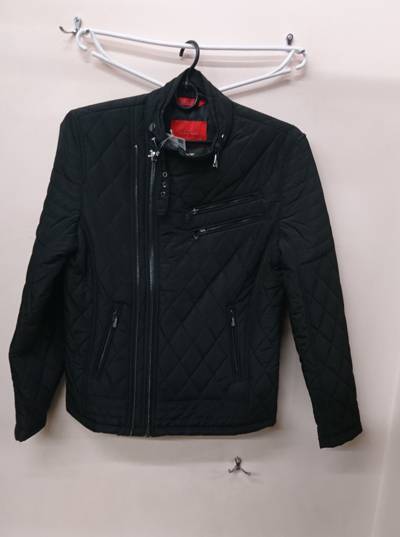
Waste category: clothes